Bhojpur, Madhya Pradesh

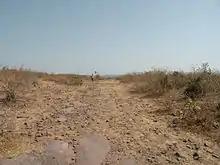
One of the avenues in the ruins of the royal palace at Bhojpur

On the low plateau above the Cave of Pārvatī and opposite the Bhojpur temple are the remains of Bhoja's palace. Only the foundations survive. The complex is laid out as a grid in a square, with a courtyard in the centre ("see" site plan above). It is oriented on an exact north-south axis as prescribed in the "Samarāṅganasūtradhāra", an architectural treatise ascribed to Bhoja. Among the many features of interest are unfinished carved blocks and graffiti engraved on the rock floor. The latter includes diagrams for games and a series of names dating to the eleventh century and later. The palace is a unique survival, being the only medieval building of its kind in northern India. Its association with Bhoja and its close conformity to a text ascribed to the king mark it out as a site of national and international cultural importance. The site of the palace, like the neighbouring dams, is unprotected. The remains of the palace are being slowly destroyed as local people collect stones for modern building purposes.